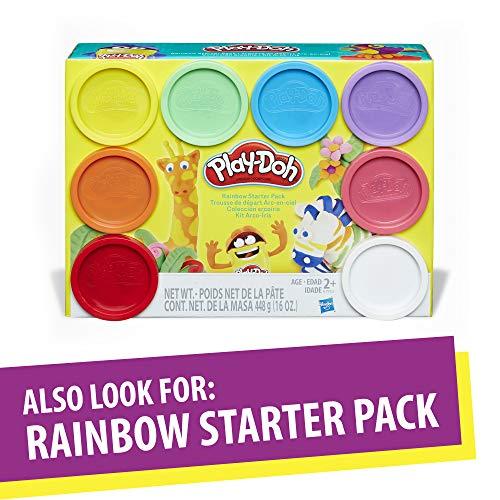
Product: Play-Doh E2930 Buzz 'n Cut Fuzzy Pumper Barber Shop Toy with Electric Buzzer and 5 Non-Toxic Colors, 2-Ounce Cans
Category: Toys & Games | Arts & Crafts | Clay & Dough
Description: With 5 Play-Doh colors in 2-ounce cans, kids can create the most colorful hairstyles imaginable.
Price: $9.96
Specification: ProductDimensions:2.6x11x8.5inches|ItemWeight:1.48pounds|ShippingWeight:1.76pounds(Viewshippingratesandpolicies)|DomesticShipping:ItemcanbeshippedwithinU.S.|InternationalShipping:ThisitemcanbeshippedtoselectcountriesoutsideoftheU.S.LearnMore|ASIN:B07895VGKP|Itemmodelnumber:E2930|Manufacturerrecommendedage:3yearsandup